Saucedilla

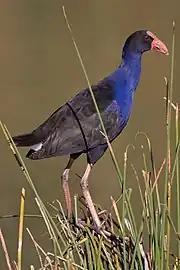
Purple swamphen, a characteristic wild bird of Arrocampo

There are two Special Protection Areas (SPAs) in Saucedilla. They were created in 2005.